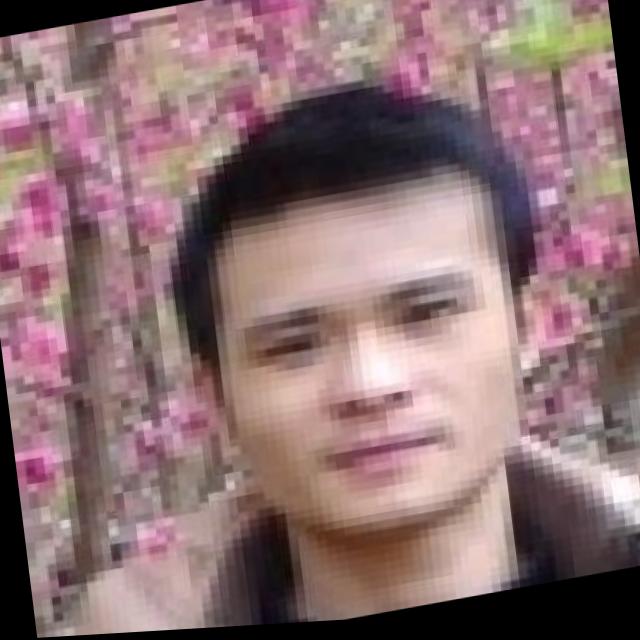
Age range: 21-44